Cherry Creek (Colorado)

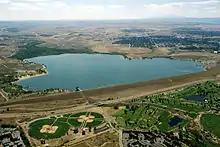
Cherry Creek Dam and reservoir. View is to the south.

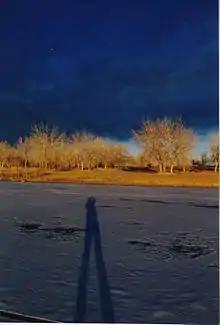
Frozen Cherry Creek reservoir.

Cherry Creek is a tributary of the South Platte River, long, in Colorado in the United States. The creek is named for the profusion of black chokecherry shrubs ("Prunus virginiana demissa") that grow along its banks.